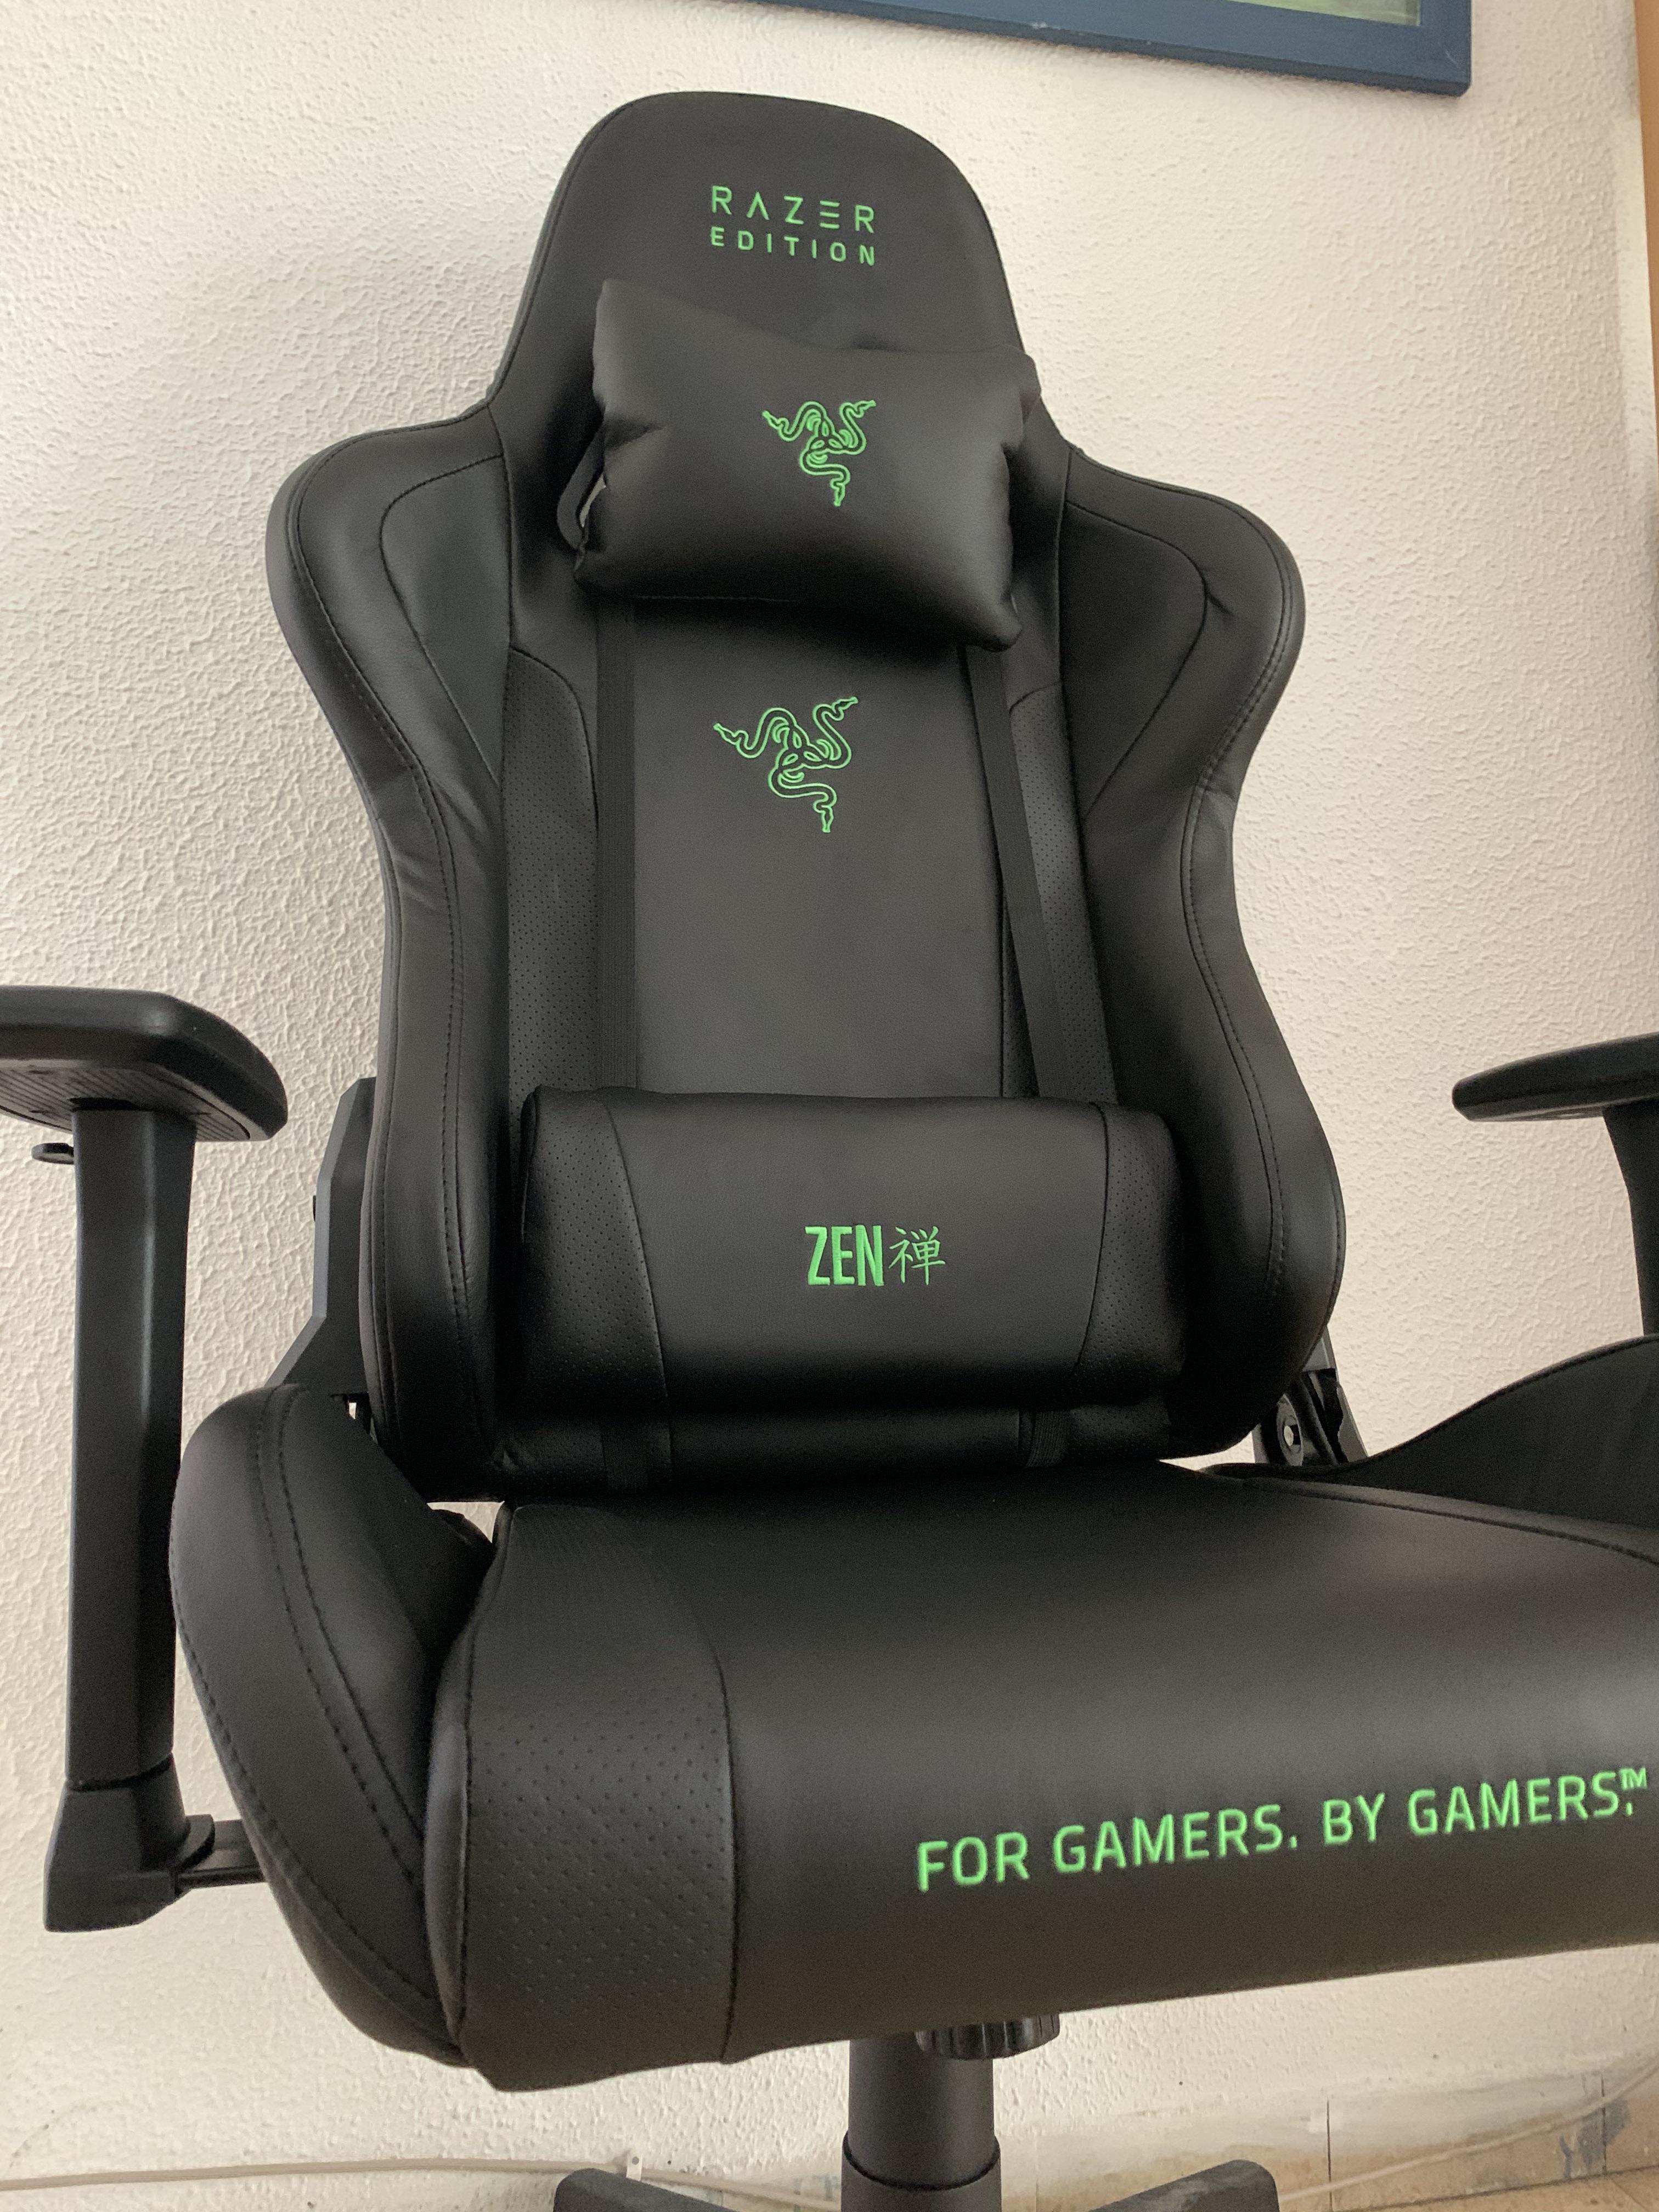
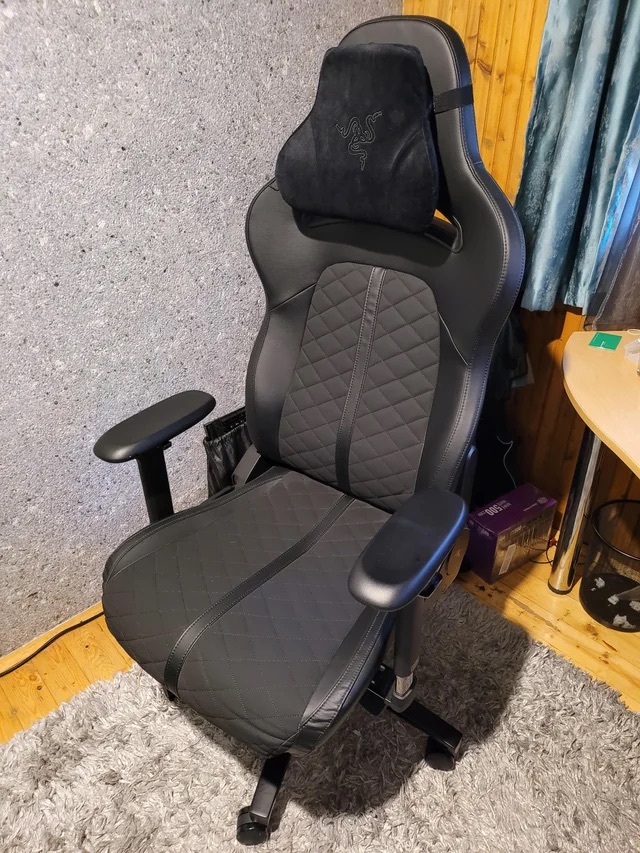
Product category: items_chair
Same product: no